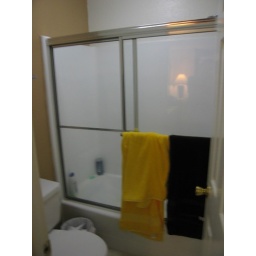
Small, but sink is in bedroom